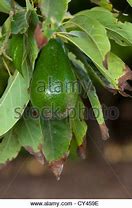
Label: Avocado